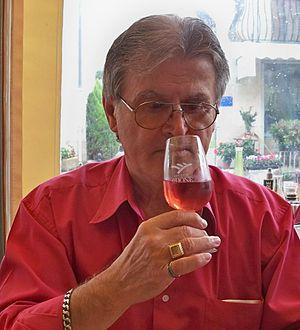
dégustation de vin
Le séguret, ou côtes-du-rhône villages Séguret, est un vin produit sur la commune de Séguret, dans le département de Vaucluse.